Telecommunications in Israel

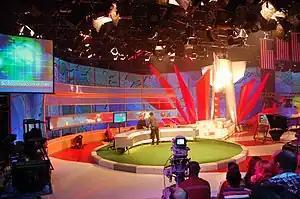
TV studio of the Eretz Nehederet program

The Israeli satellite television provider Yes was established in 2000, introducing strong competition in the cable television market. Prior to the establishment of Yes there were only three other cable companies in Israel: Tevel, Matav and Arutzay Zahav. The competition with Yes caused a big loss of members amongst the cable TV companies which urged them to merge. In order to strengthen Yes, which was relatively new, the regulator postponed his approval to the merger of the cable companies. The merger was completed in 2003, and the cable companies were renamed under the singular company called Hot.